The Big Chance (1957 British film)

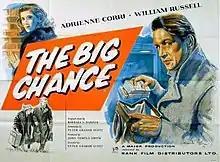
British film poster

The Big Chance is a 1957 black-and-white British second feature ('B') drama film directed by Peter Graham Scott and starring Adrienne Corri, William Russell, and Ian Colin. It was written by Scott and Barbara S. Harper.